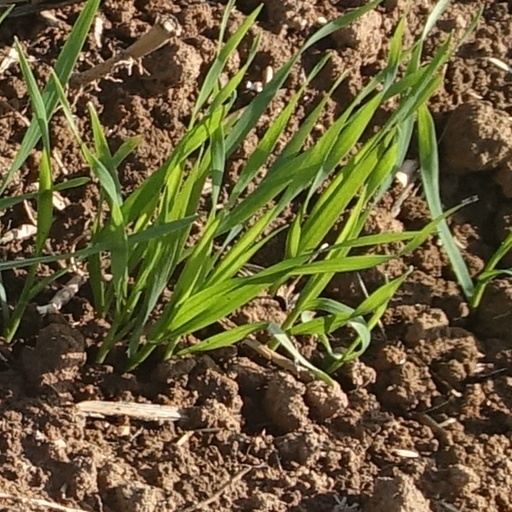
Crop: wheat